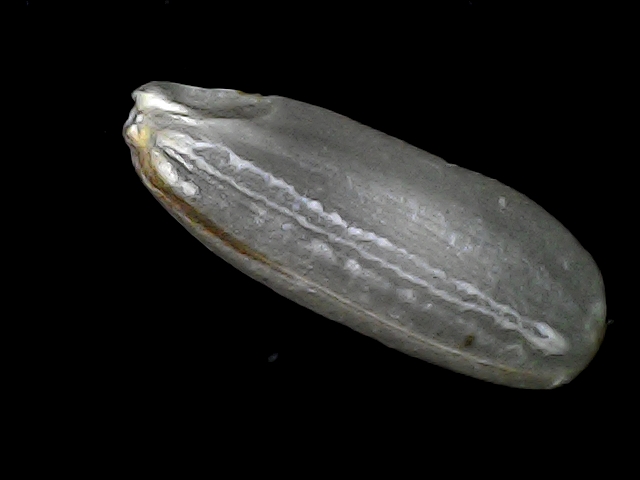
Rice variety: BD30